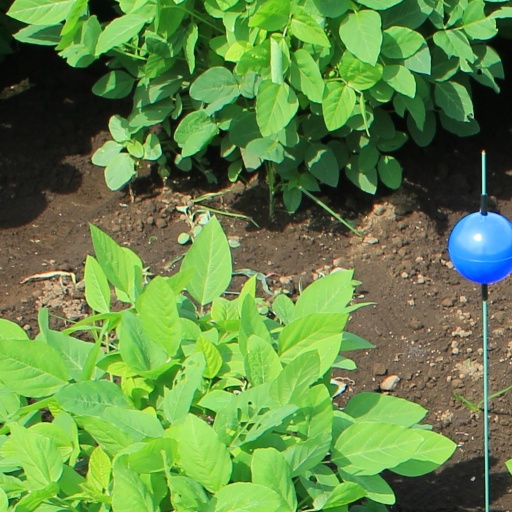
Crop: soybean